HMAS Sydney (R17)

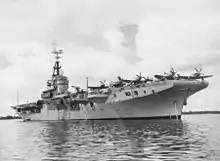
"Sydney" at anchor in Korean waters during 1951

"Sydney"s second patrol began on 18 October, with her aircraft involved in strikes against North Korean units, coastal shipping, railway bridges, and other supply routes. They also performed their first close air support mission on 21 October, providing cover for the 1st Commonwealth Division. Two Sea Furies were shot down on 25 October; both pilots escaped unharmed. The next day, during a moderately successful strike involving five RAN aircraft against a railway tunnel, a Firefly was shot down inland, deep inside North Korean territory. There were doubts that a rescue helicopter could reach the crash site and return safely, as it was at the extreme limit of helicopter range and some of the return flight would occur after dark. Despite this, Uncle Peter's USN aircrew volunteered to try, and after the observer was quickly taught how to use an Owen submachine gun, the helicopter launched at 16:22. The four RAN aircraft provided cover for the two downed personnel until they were ordered to return to the carrier; two of the Fireflies met Uncle Peter at 17:15, and turned around to escort the helicopter. At 17:33 Uncle Peter arrived at the crash site and collected the RAN aircrew, with covering fire provided by the escorting Fireflies and the helicopter's observer. All three aircraft were at extreme fuel limits on their return: the two Fireflies barely made it back to "Sydney", while Uncle Peter arrived at Kimpo air base at 18:30 and had to land with the aid of truck headlights. The rescue was the longest helicopter rescue transit over North Korean territory during the war, and Sikorsky pilot received both the British Distinguished Service Medal and the United States Navy Cross: the only instance of these two medals being awarded to the same person for the same action. "Sydney" was relieved by USS "Rendova" on 27 October and returned to Kure.